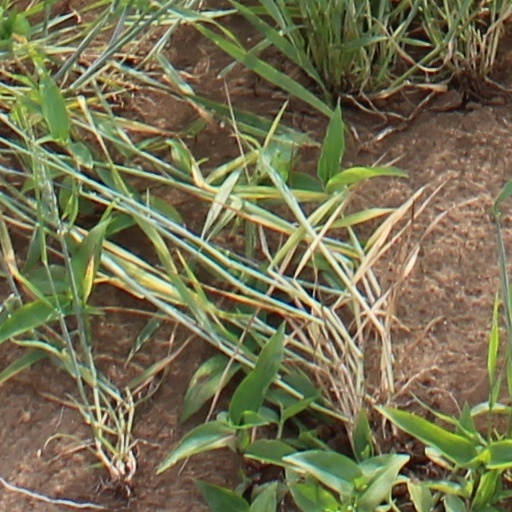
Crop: wheat